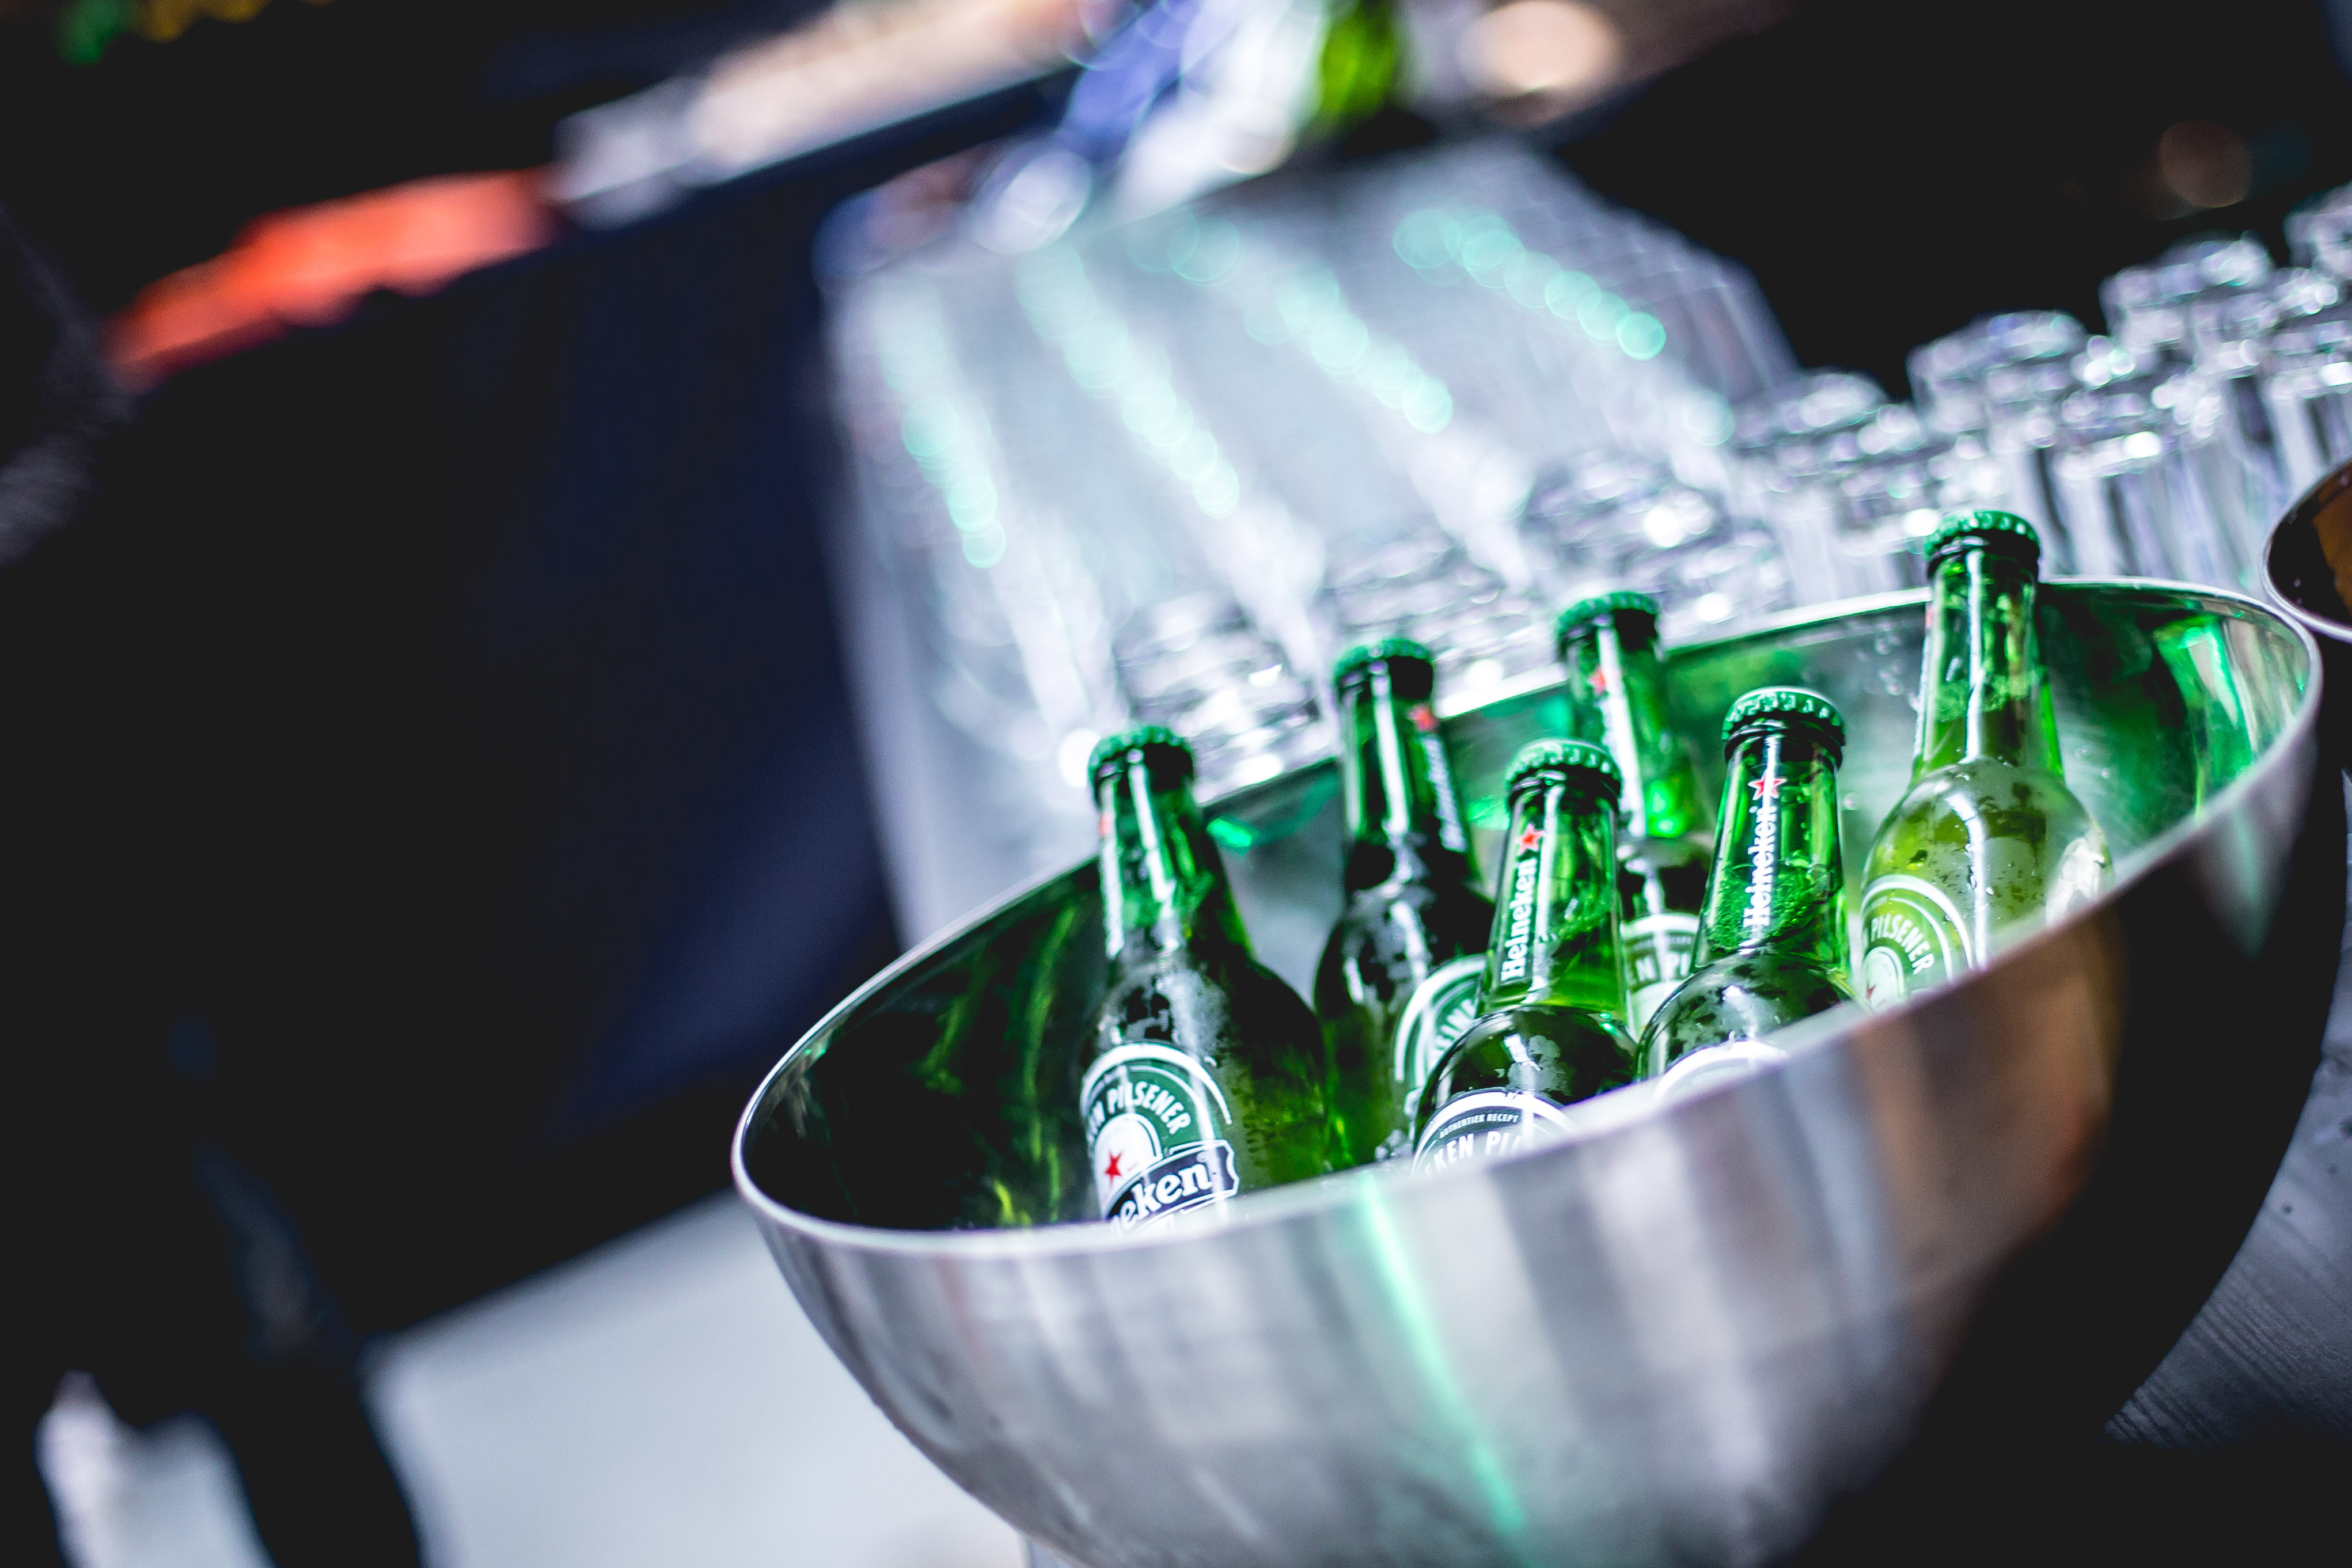
wine, glass, green, drink, beer, alcohol, heineken, champagne, alcoholic beverage, sense, distilled beverage